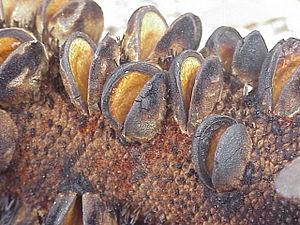
La sérotinie est le comportement de certaines espèces de plantes qui conservent leurs graines dans un cône ou une coque en bois éventuellement pendant plusieurs années et les relâchent après une exposition au feu. Les cônes ou les coques protègent les graines contre les granivores et de la chaleur dégagée par les feux de forêts. Les espèces sérotiniques qui relâchent un petit nombre de graines spontanément sont dites faiblement sérotiniques.
Banksia est un genre comprenant près de 80 espèces de plantes de la famille des Proteaceae. Fleurs sauvages emblématiques de l'Australie et plantes très prisées en culture, elles sont facilement reconnaissables par leurs fleurs caractéristiques en forme de brosse et leurs fruits qui s'ouvrent et laissent tomber leurs graines à la suite d'un incendie.